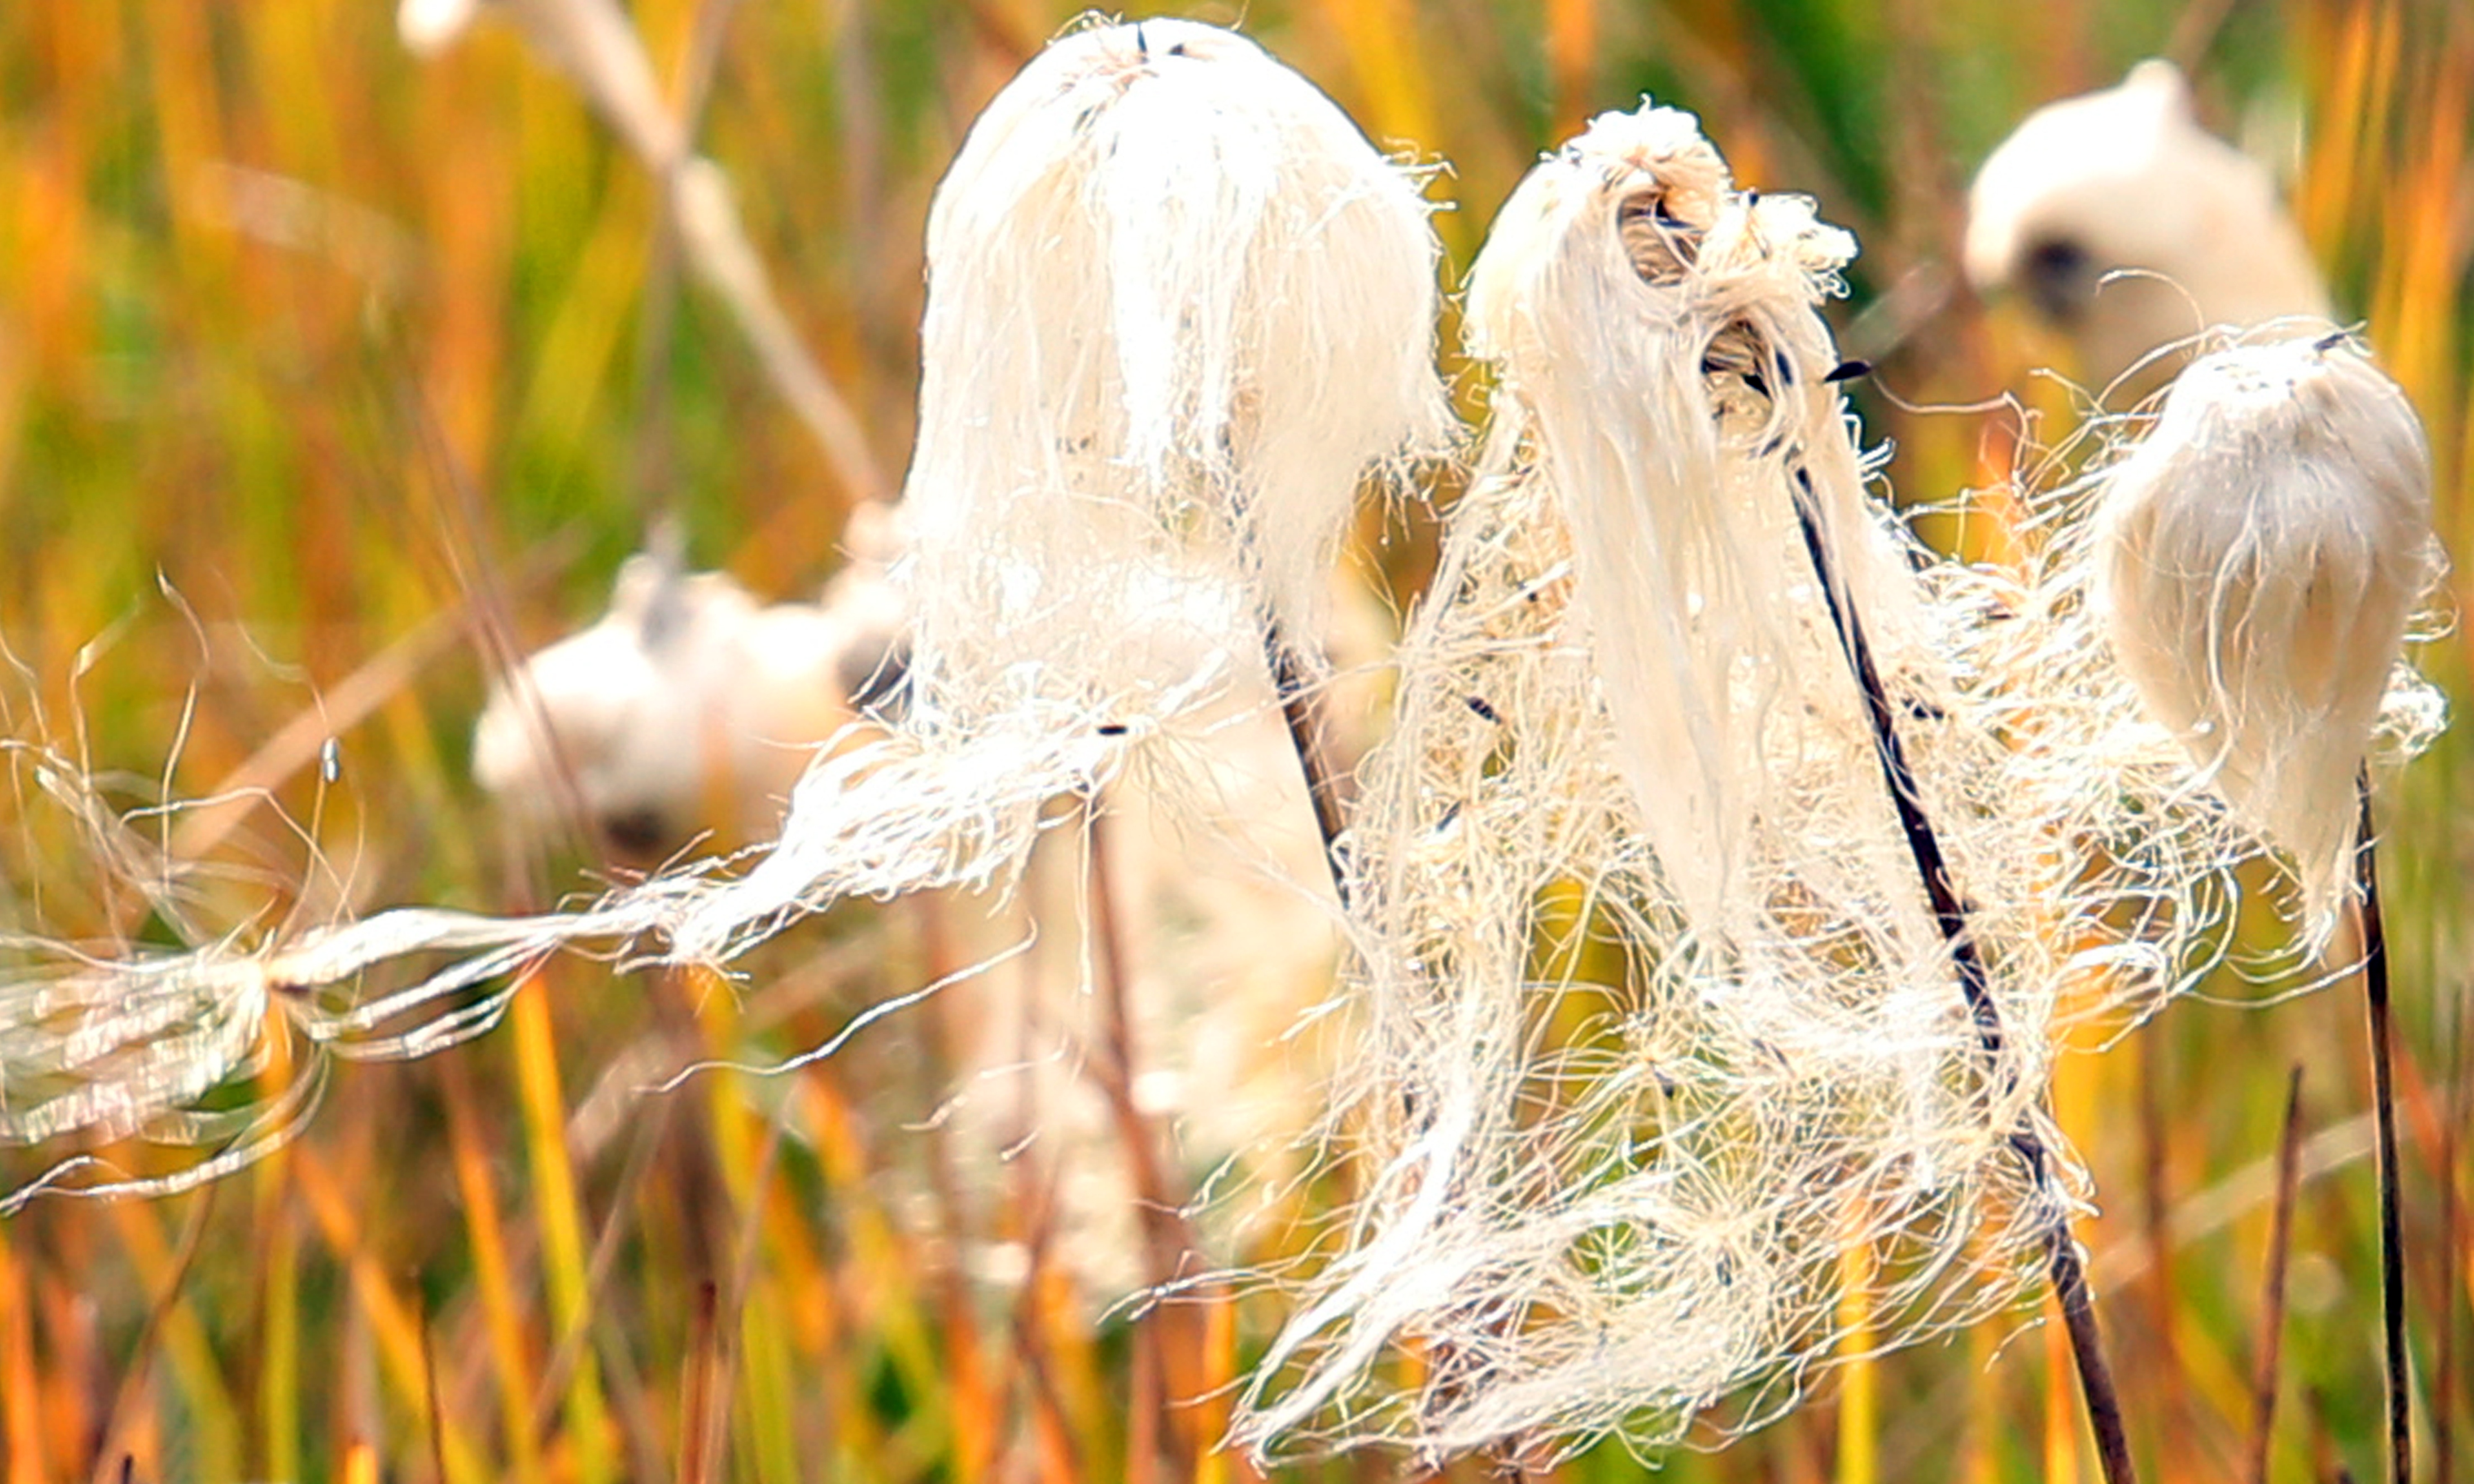
nature, grass, branch, plant, white, photography, meadow, sunlight, flower, spring, fluffy, autumn, yellow, agriculture, flora, season, close up, cotton, macro photography, woolly, stengel, cyperaceae, grass family, eriophorum angustifolium, low moor, reed grass